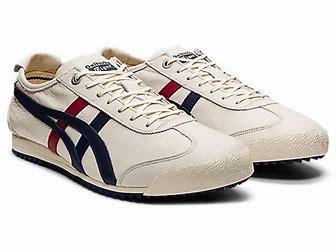
Brand: Onitsuka
Model: Tiger Onitsuka Tiger Mexico 66